Dustin Pedroia

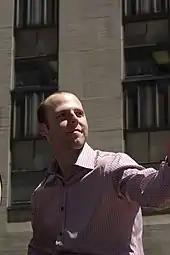
Pedroia in 2008

On September 30, 2012, Pedroia broke his left ring finger but, after being reassured the injury would not degrade with use, he made the decision to play through the pain in the following season-ending series at Yankee Stadium.